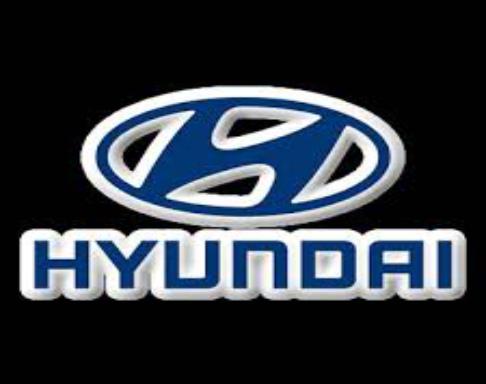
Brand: Hyundai-2
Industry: Transportation